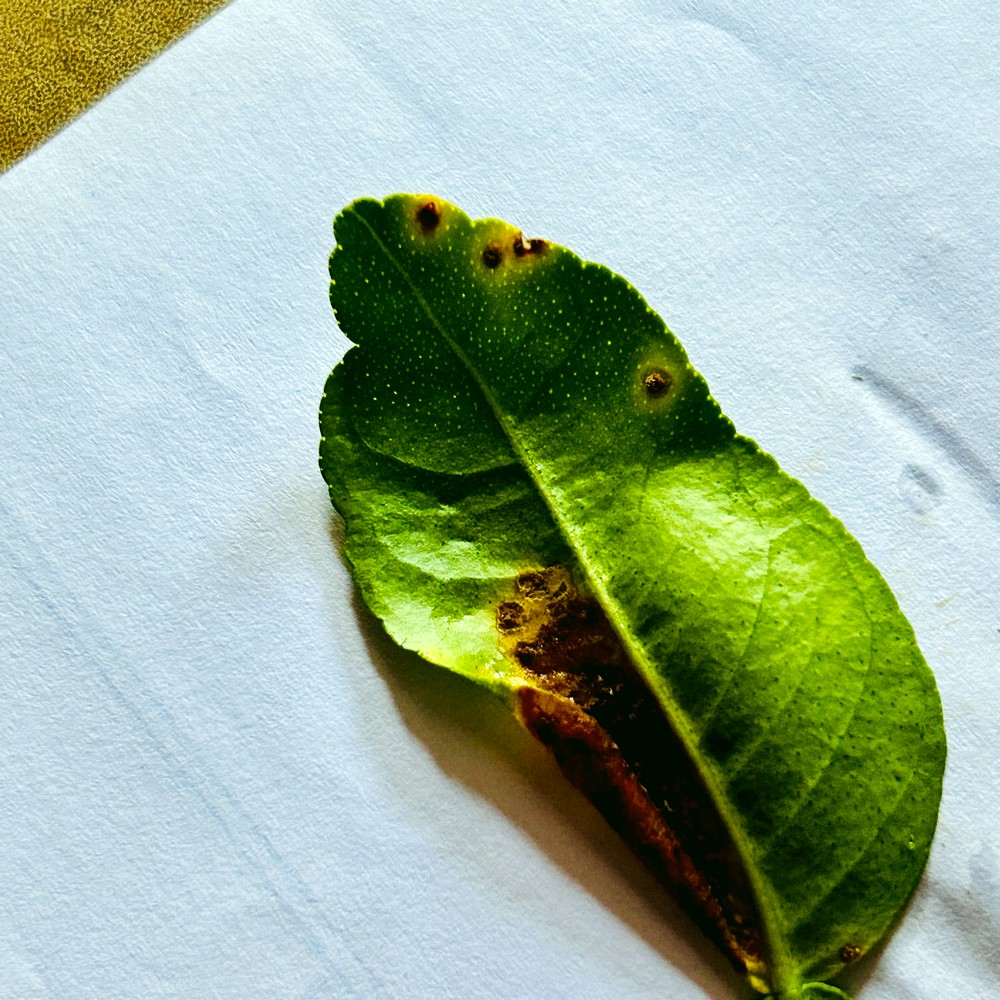
Label: Citrus Canker